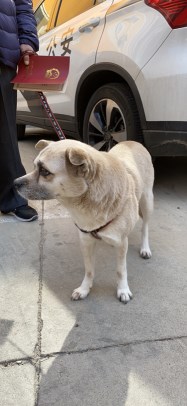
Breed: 3336-n000121-chinese_rural_dog